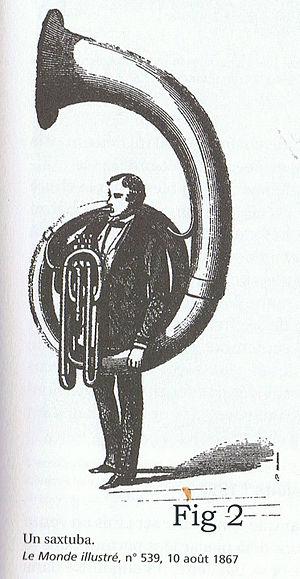
Le saxtuba est une famille d'anciens instruments à vent de la famille des cuivres conçu et réalisée par le facteur d'instruments Belge Adolphe Sax vers 1845. Le terme saxtuba est parfois employé pour désigner le saxhorn basse, il se pourrait que le saxtuba ne désigne pas un instrument bien distinct mais seulement un saxhorn avec un enroulement différent.